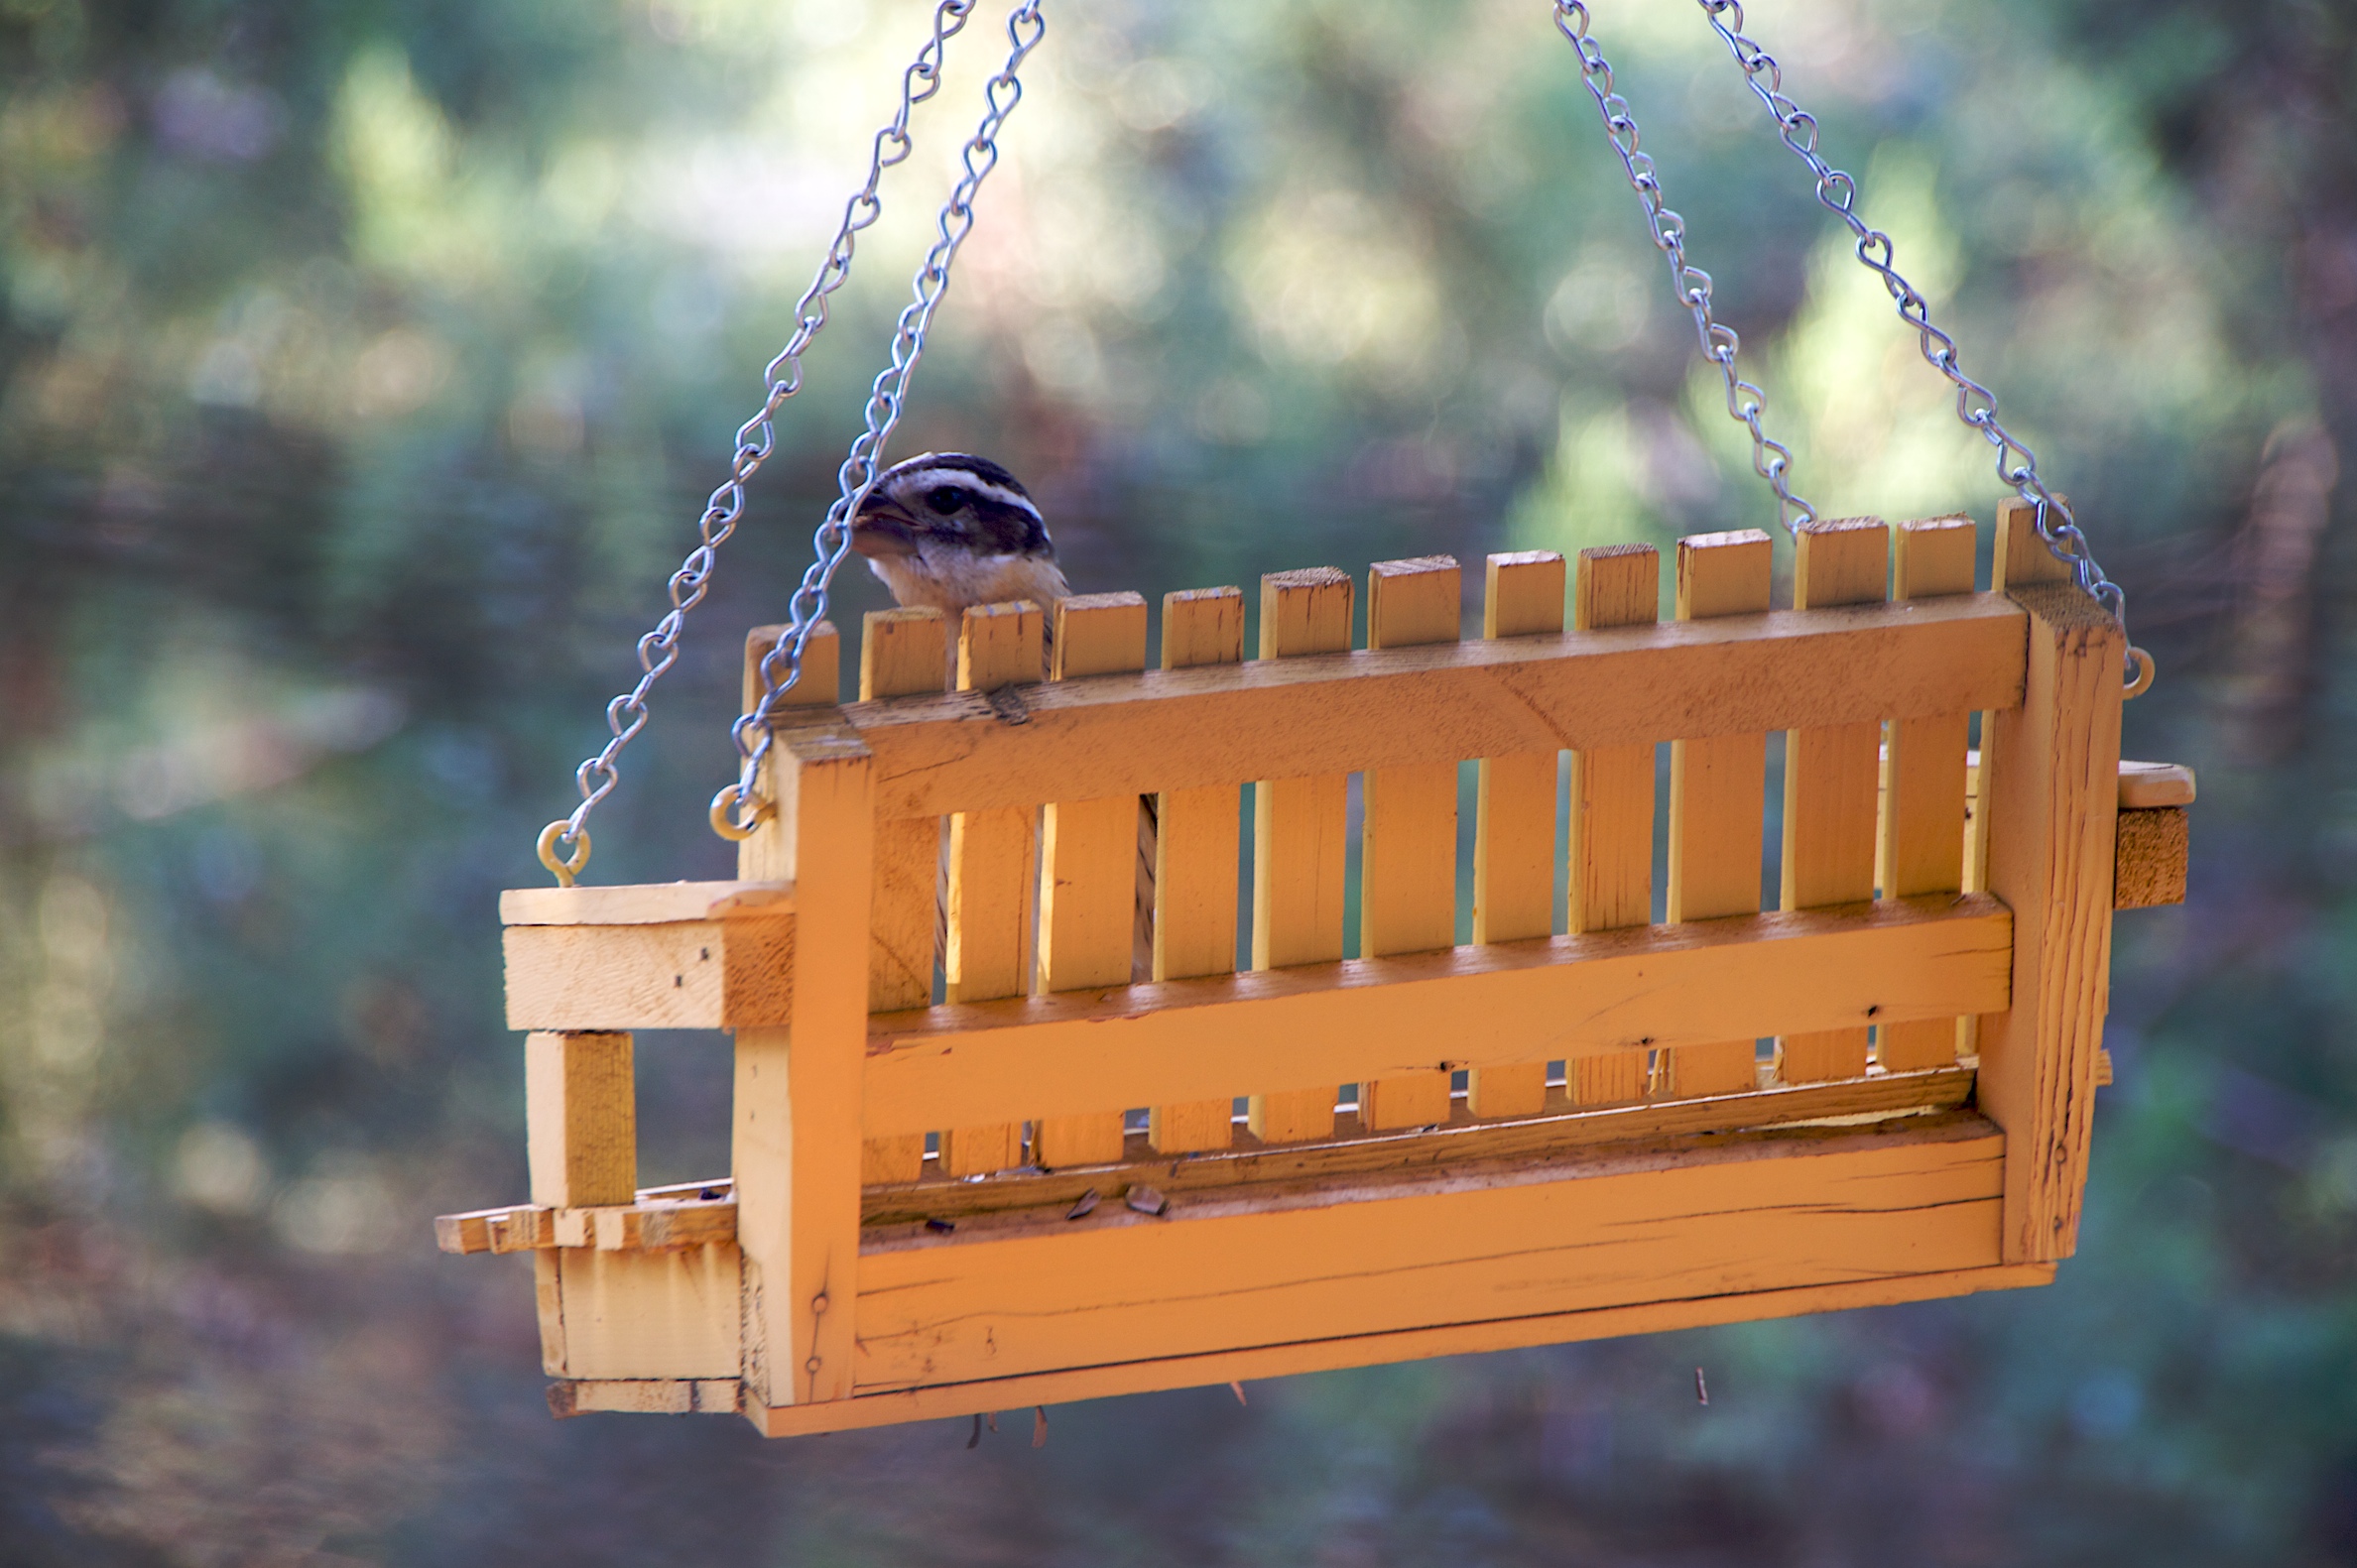
bird, agriculture, product, bird feeder